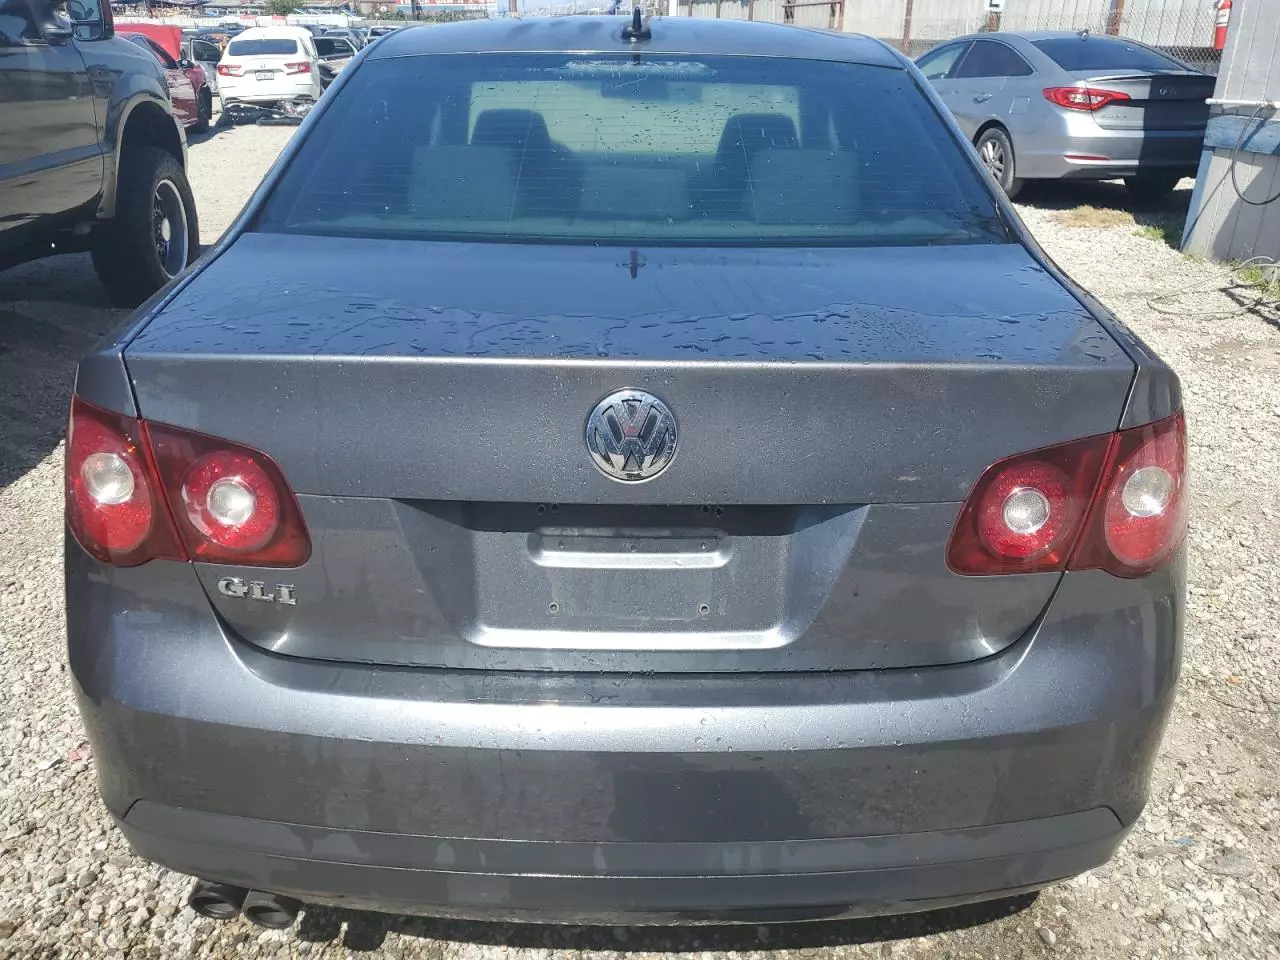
Aucun dommage détecté.
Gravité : aucun